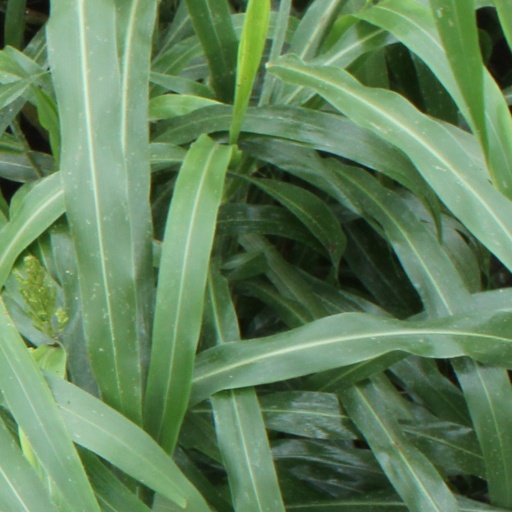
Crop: sorghum